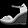
Label: Sandal